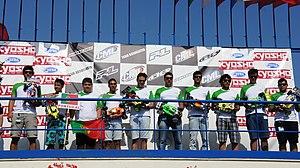
Lors du Championnat d'Europe EFRA de 2013 à Reims.
La Fédération européenne de radio-modélisme automobile est l'organisation européenne qui accrédite et régule les courses en Europe.